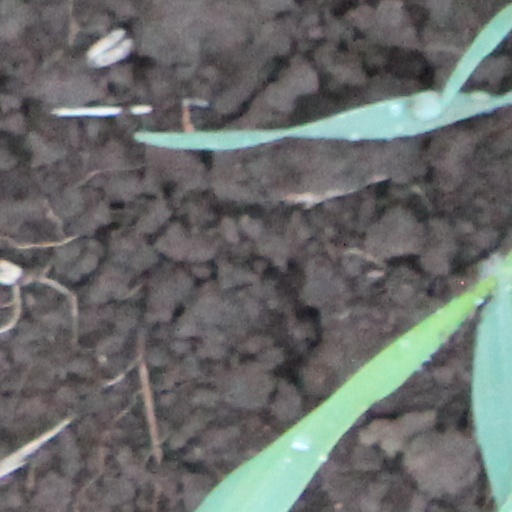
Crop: wheat